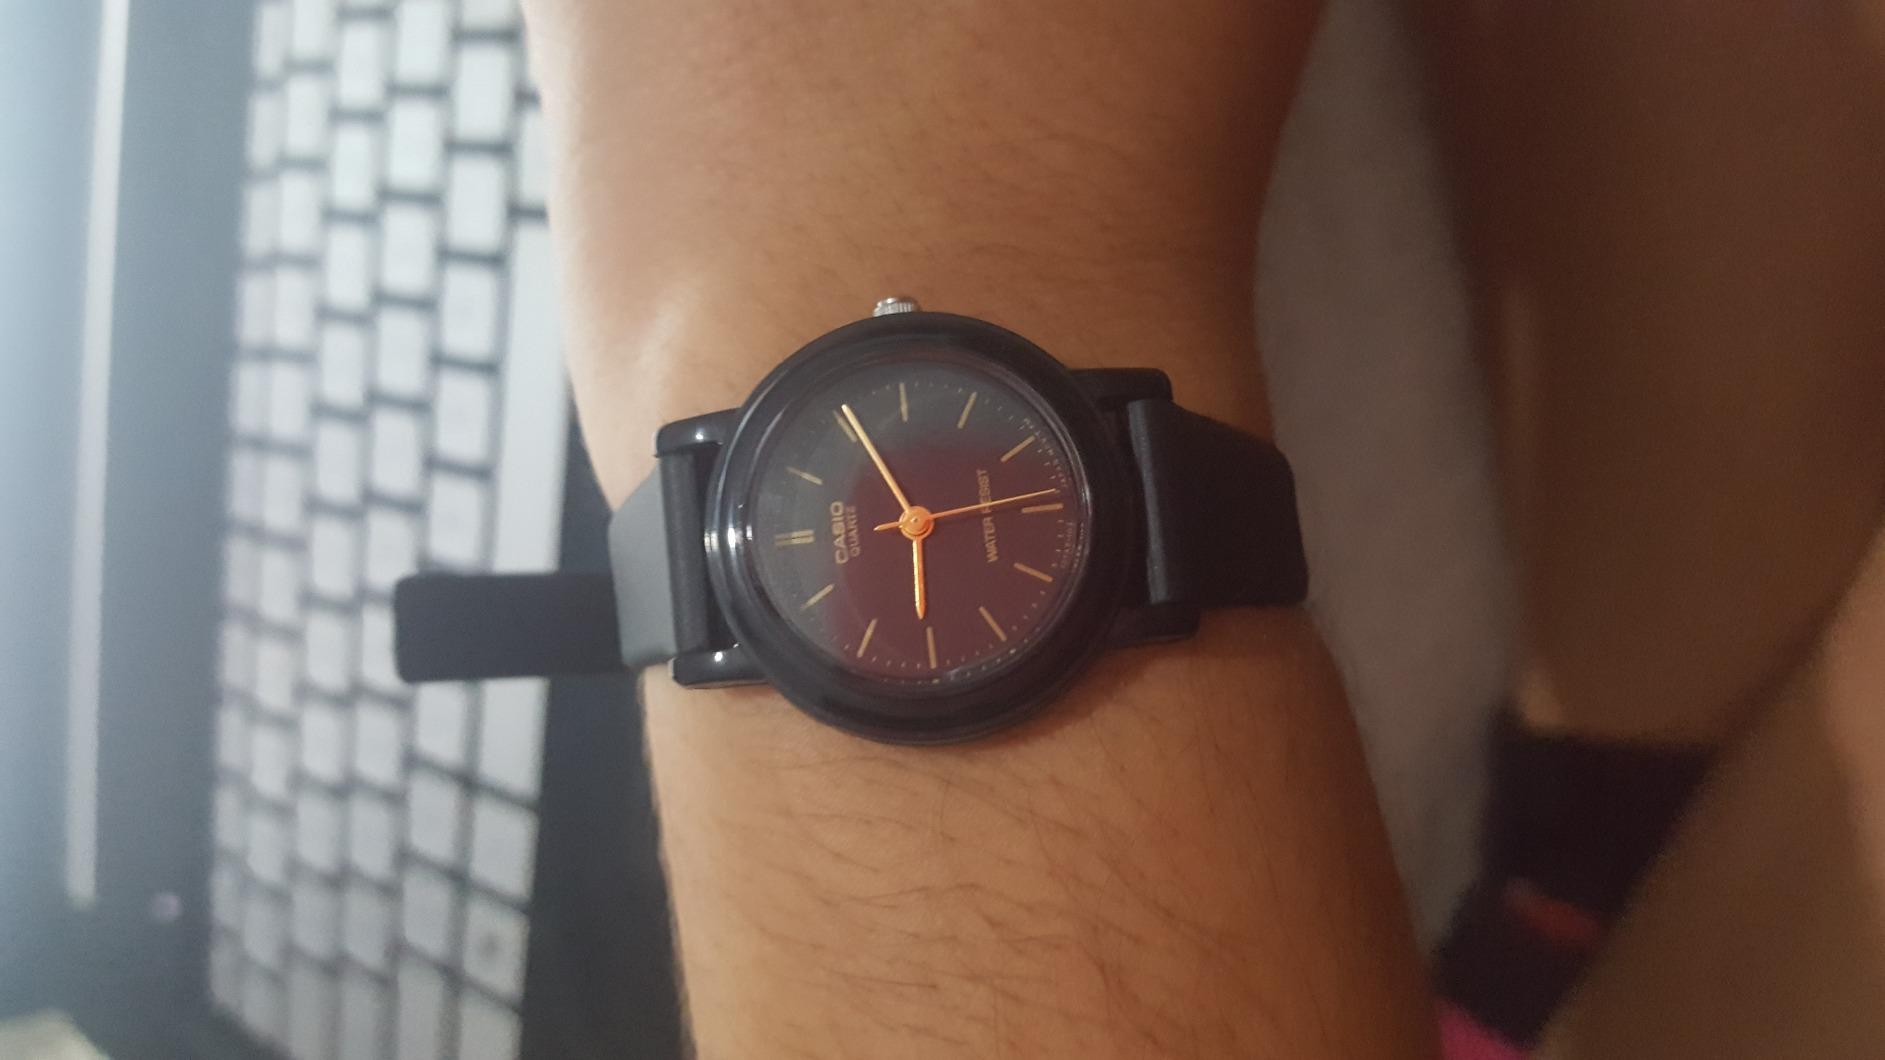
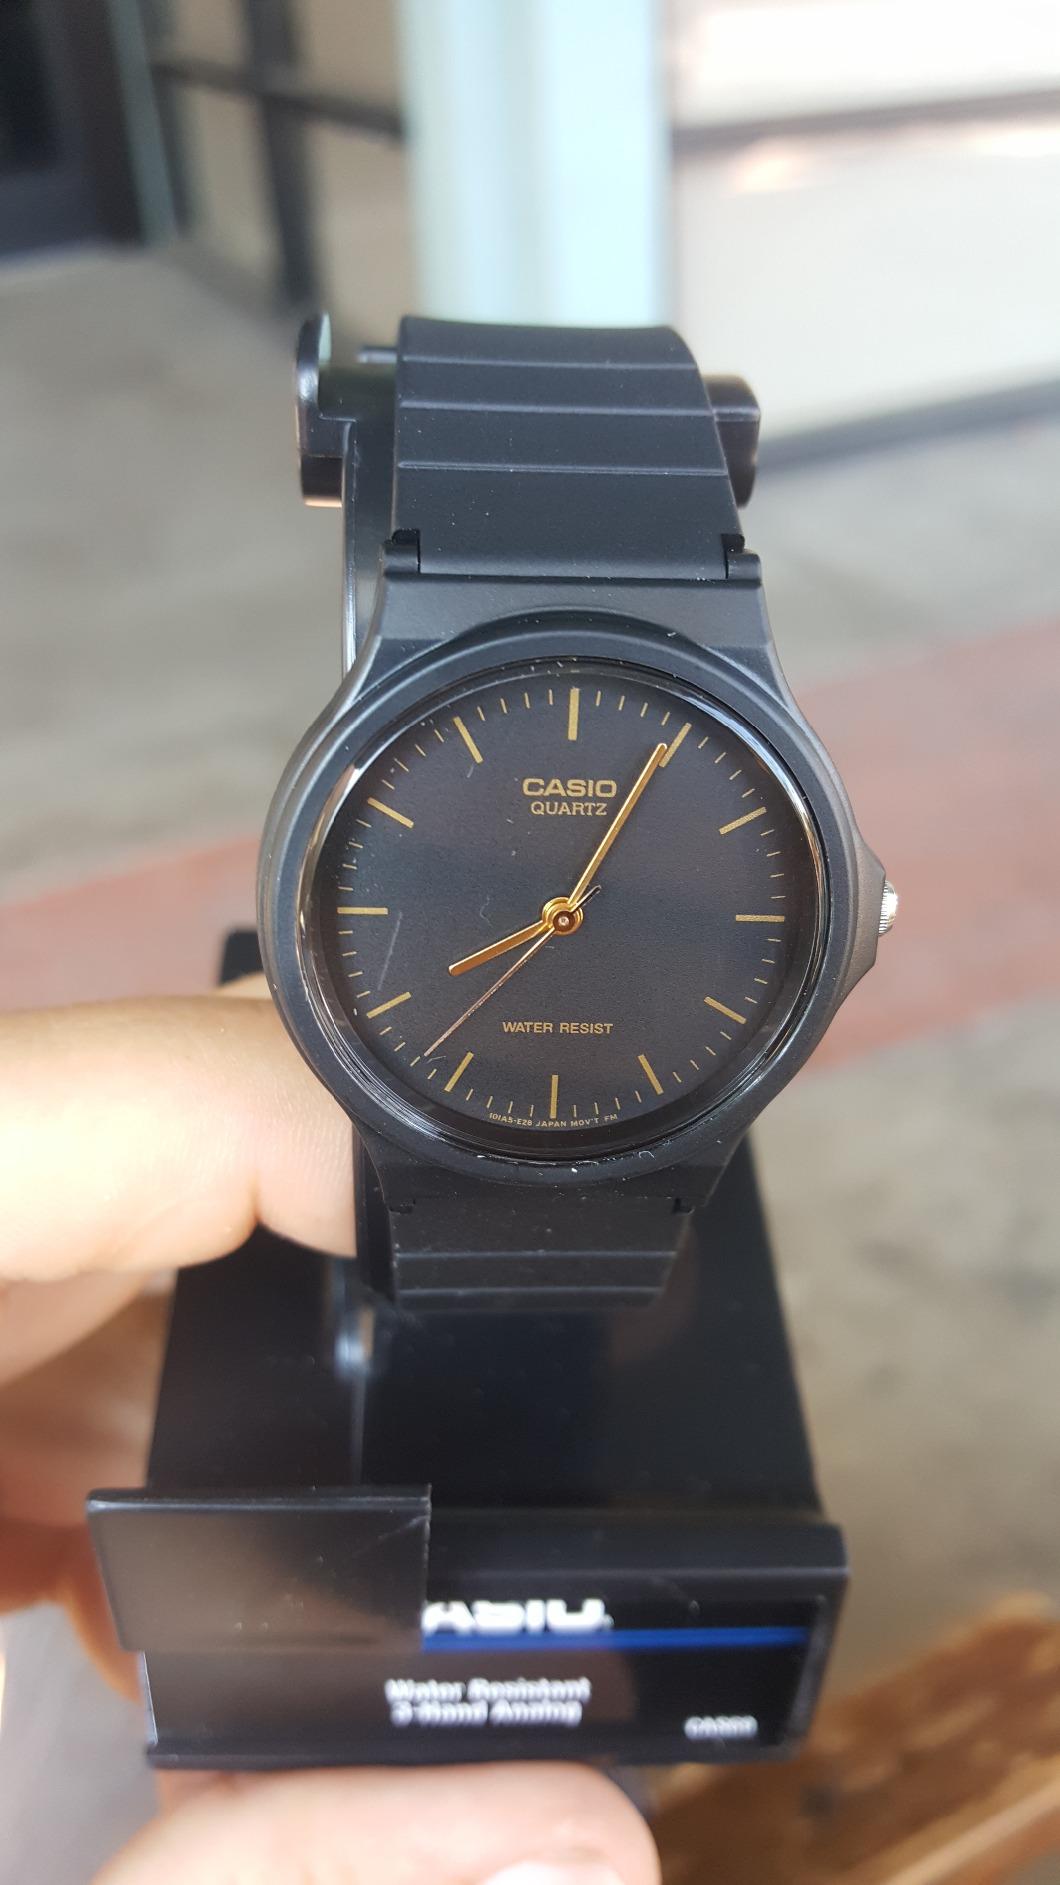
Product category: accessories_watch
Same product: no